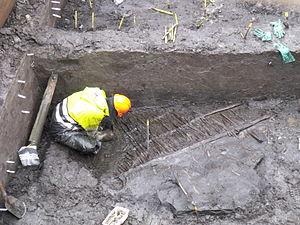
Le Markthal de Rotterdam est un bâtiment aux doubles fonctions, résidentielles et commerciales. Il est constitué d'une halle où se tient un marché couvert, entouré de bâtiments abritant des logements. Il est situé au carrefour formé par les rues Binnenrotte, Hoogstraat et Blaak. Il est inauguré le 1ᵉʳ octobre 2014.